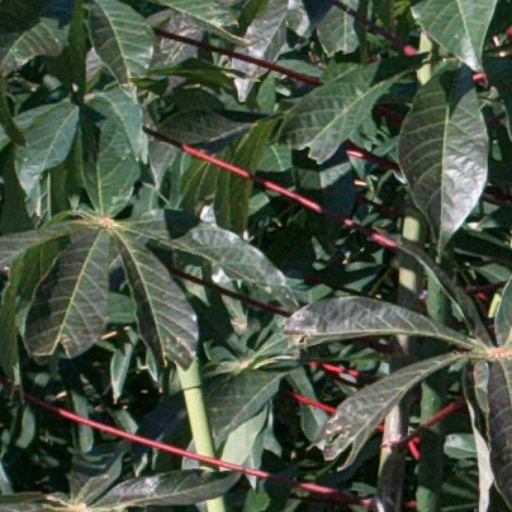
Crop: cassava